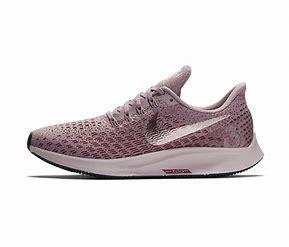
Brand: Nike
Model: Air Zoom Pegasus 35